Sigismund II Augustus

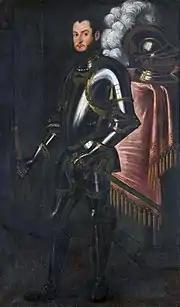
Sigismund Augustus in armour, 1550s, Alte Pinakothek

During Sigismund Augustus' reign, Livonia was in political turmoil. His father, Sigismund I, permitted Albert of Prussia to introduce the Protestant Reformation and secularize the southern part of the Teutonic Order State. Albert then established Europe's first Protestant state in the Duchy of Prussia in 1525, but under Polish suzerainty. However, his efforts to introduce Protestantism to the Livonian Brothers of the Sword in the northernmost part of the region was met with fierce resistance and divided the Livonian Confederation. When Albert's brother Wilhelm and Archbishop of Riga attempted to implement a Lutheran church order in his diocese, the Catholic estates rebelled and arrested both Wilhelm and his bishop coadjutor, Christopher, Duke of Mecklenburg.